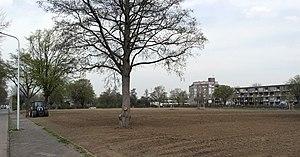
Caberg, en maastrichtois « Kaberg », est un quartier résidentiel de l'arrondissement nord-ouest de la ville de Maastricht.